Morö Backe

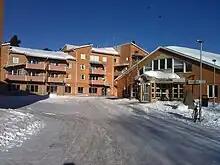
Morö Backe

Morö Backe is a town in northern Sweden in the northeastern part of the district of Skellefteå. The town is located mostly in the Skellefteå River on the eastern slope of Vitberget, situated cliff-top. The current population is c. 3,000.